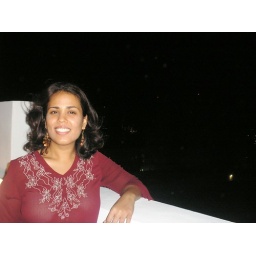
7 floor above miami beach takin in the breeze